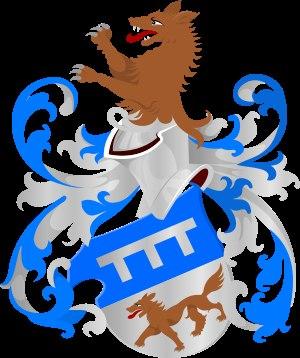
La famille von Wolff-Metternich est une famille de la noblesse ancienne de Rhénanie, qui descend des seigneurs Wolff von Gudenberg, originaires de la Hesse du Nord.